Question: What vehicle is pictured?
Tambaya: Wani abin hawa ne a hoton?
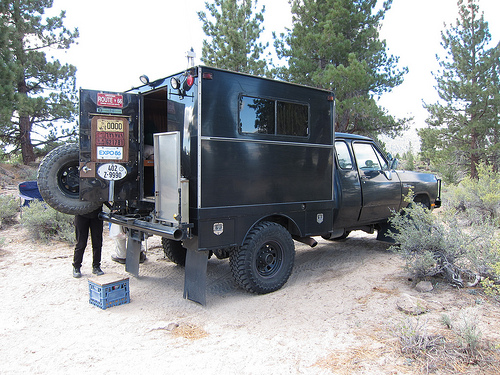
Answer: A truck.
Amsa: Babbar mota.